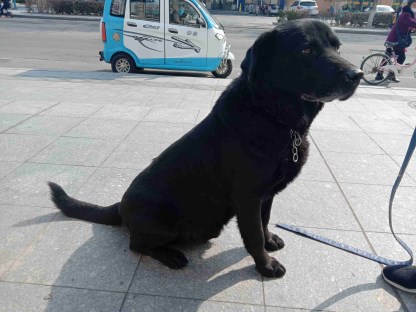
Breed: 3580-n000122-Labrador_retriever